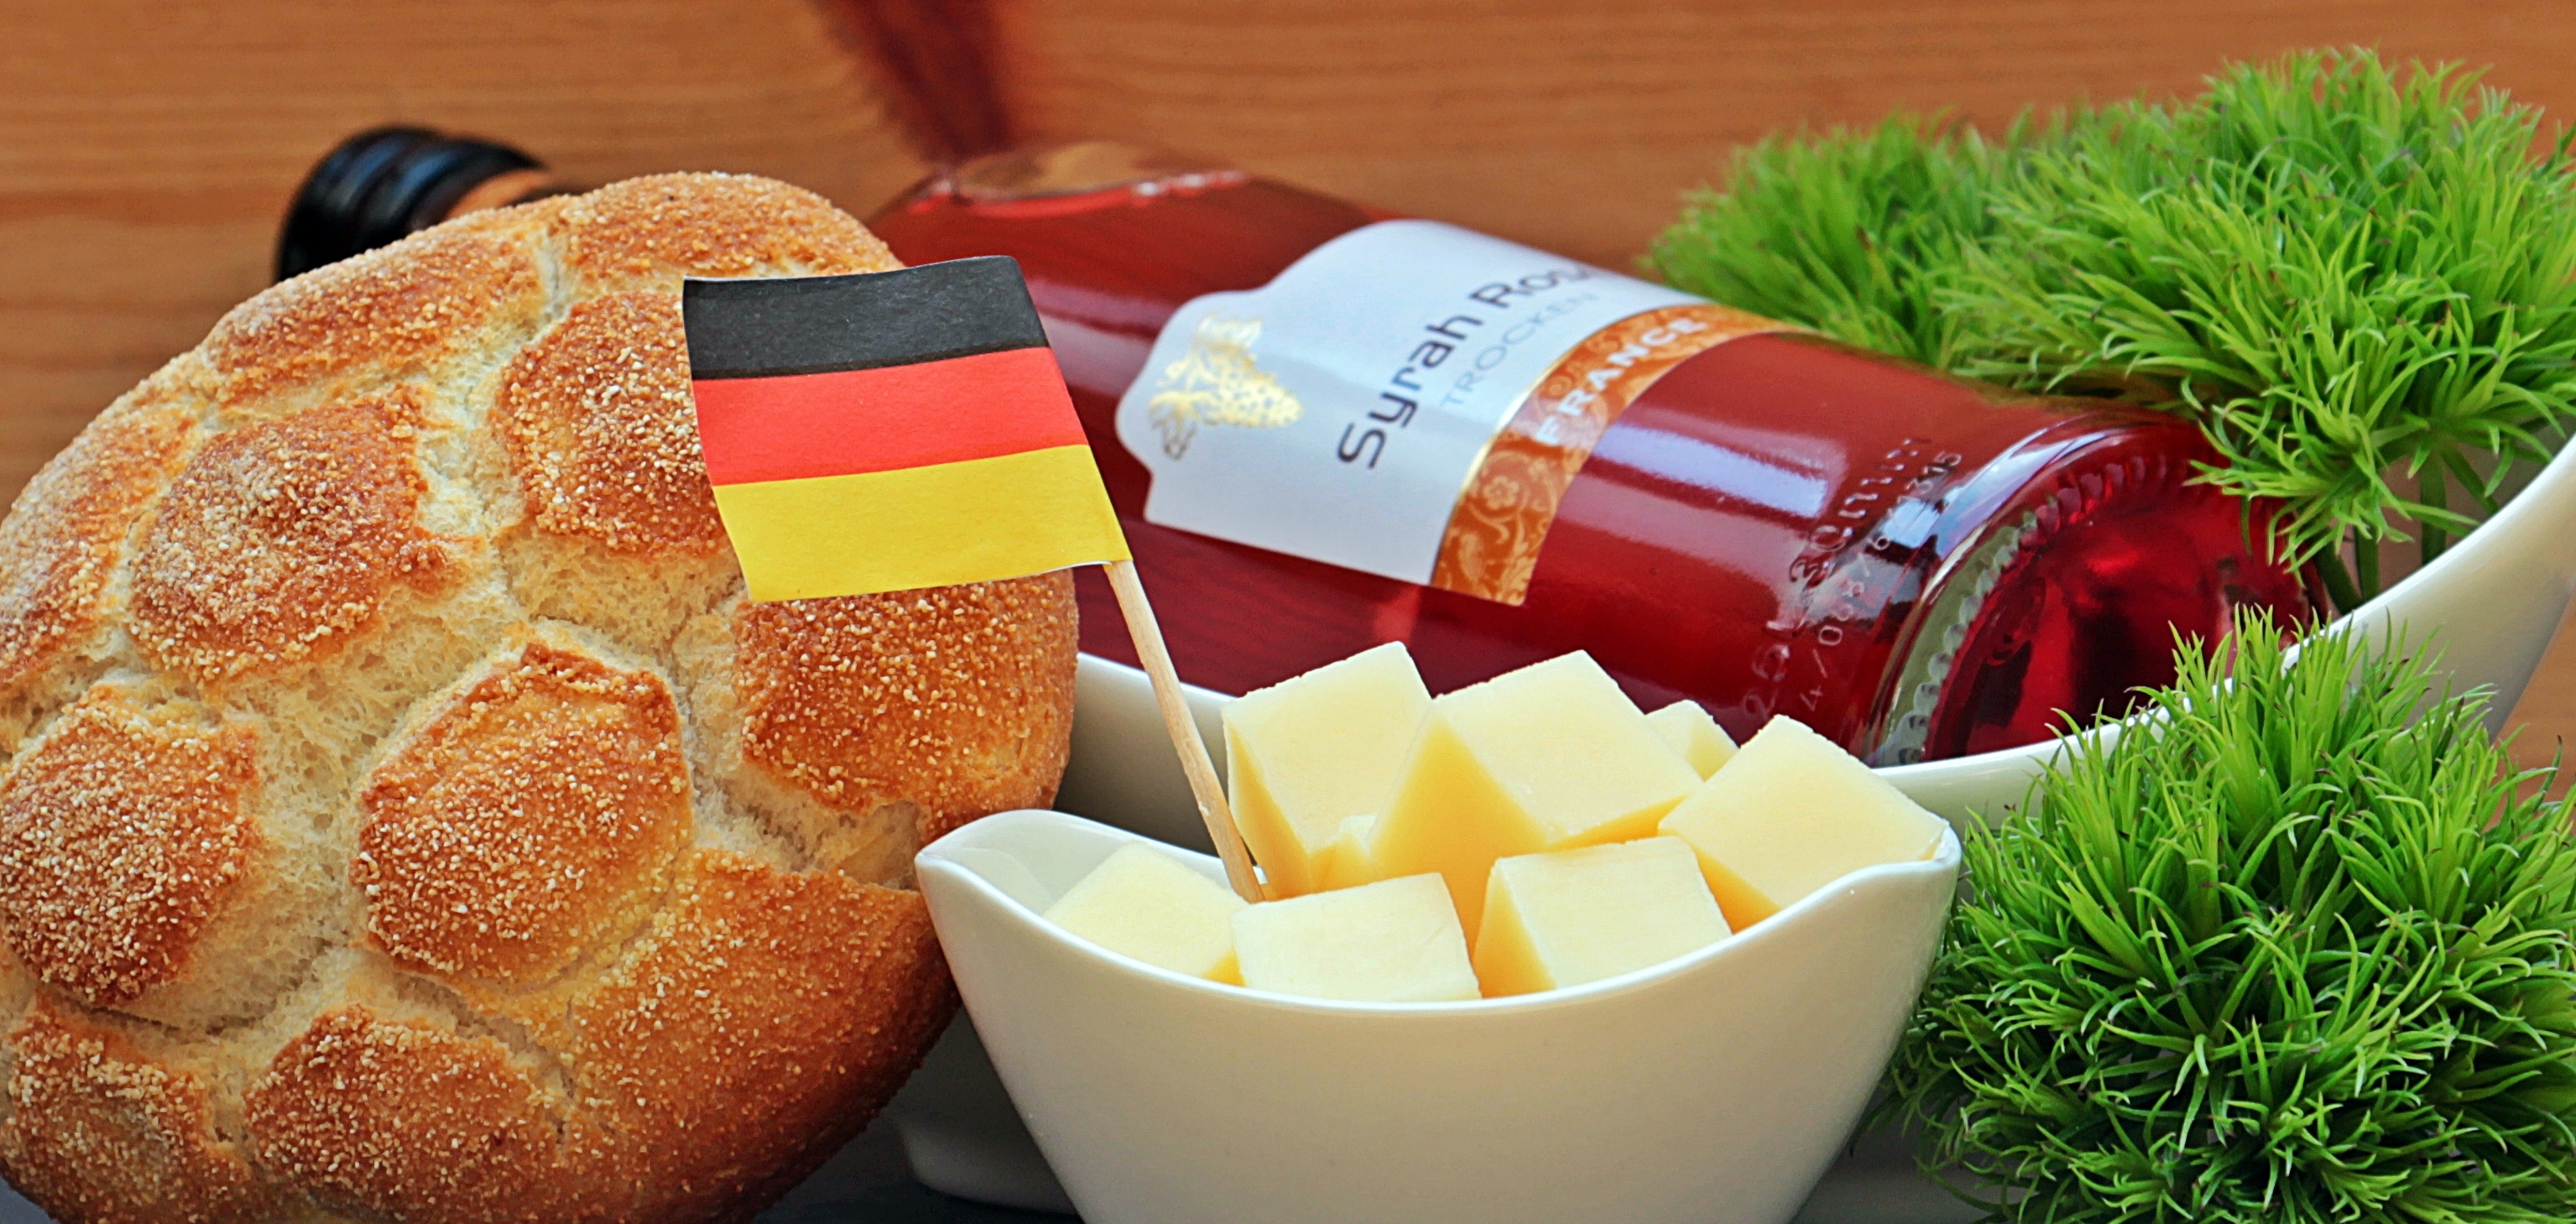
wine, sport, france, dish, meal, food, produce, flag, drink, football, breakfast, baking, eat, delicious, still life, alcohol, cheese, deco, 2016, french, background, em, funny, germany, rush, benefit from, germany flag, black red gold, european championship, football deco, cheese cubes, em 2016 france, french wine, french rose wine, football bun, grass family